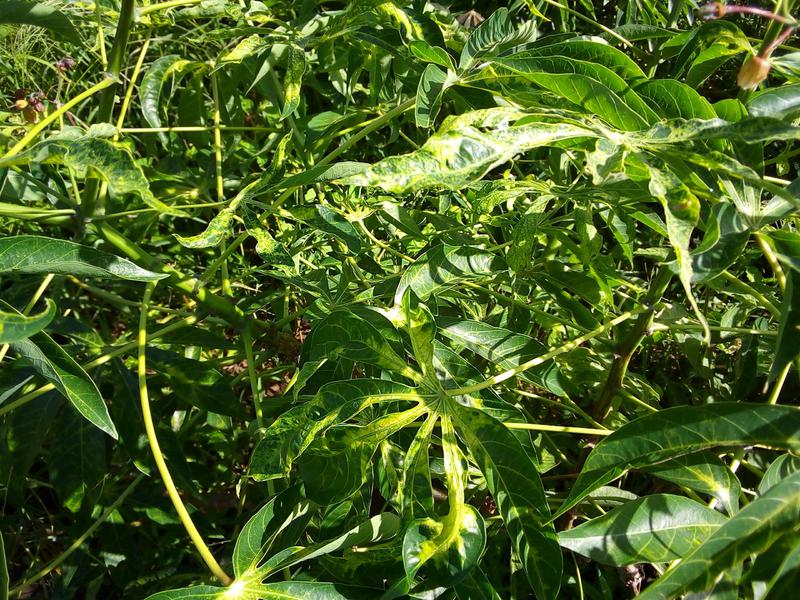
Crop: cassava
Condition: mosaic_disease